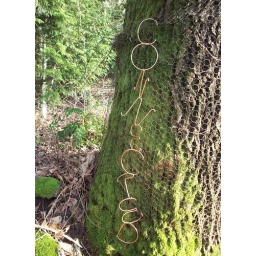
I found this tree wrapped in chicken wire and thought of the relationship between humans and nature